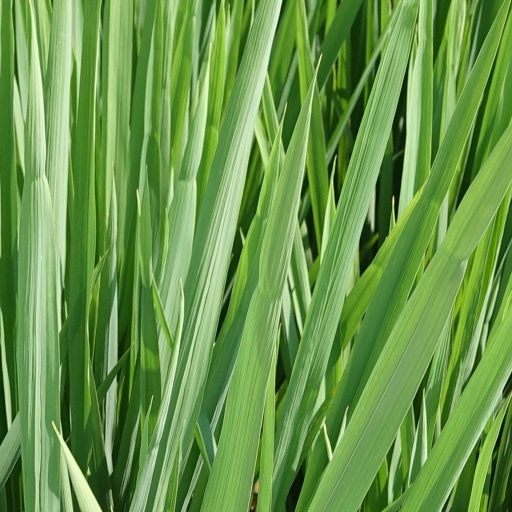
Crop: rice